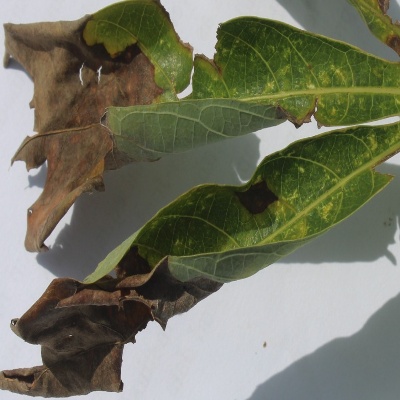
Crop: Cassava
Condition: bacterial blight